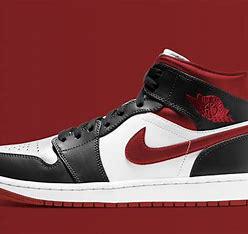
Brand: Jordan
Model: 1 Mid